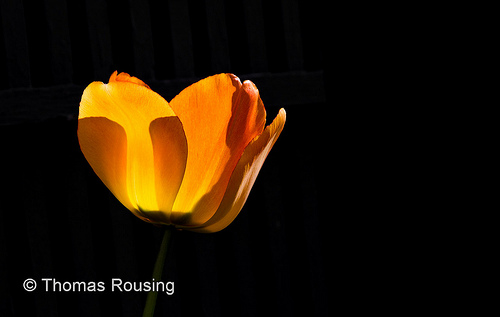
Flower: tulip